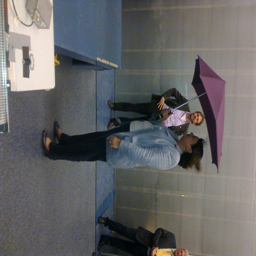
A woman holding a purple umbrella in front of a man in a suit coat.
A woman holding an umbrella, next to two men
A woman in a blue jacket holding a purple umbrella.
Woman holding a flimsy umbrella and two men standing against the wall.
Despite the fierce wind the woman is holding the umbrella.